Mallinckrodt

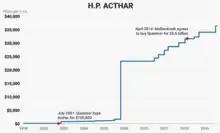
Price of Mallinckrodt's H.P Acthar drug dating back to Questor's acquisition of Acthar from Sanofi Aventis in July 2001 for $100,000

In December 2012, "The New York Times", in an article on Mallinckrodt's main drug H.P. Acthar Gel, reported: "How the price of this drug rose so far, so fast is a story for these troubled times in American health care—a tale of aggressive marketing, questionable medicine and, not least, out-of-control costs". In January 2017, the "Financial Times" reported that Mallinckrodt had made a settlement of $100 million with the U.S. Federal Trade Commission (FTC) in relation to antitrust probes on Acthar and quoted the FTC as saying: "Questcor [Mallinckrodt's subsidiary] took advantage of its monopoly to repeatedly raise the price of Acthar, from $40 per vial in 2001 to more than $34,000 per vial today – an 85,000 percent increase". The city of Rockford, Illinois, is now suing Mallinckrodt and pharmacy benefit management company Express Scripts for their failure to reduce Acthar's price.